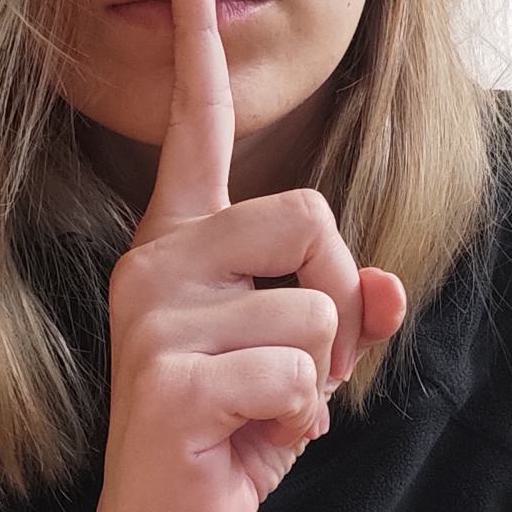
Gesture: mute